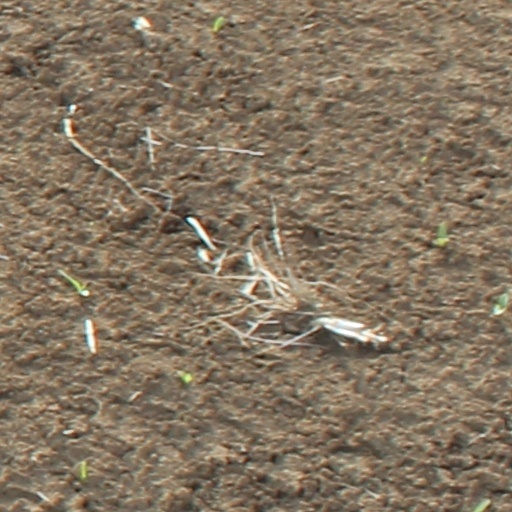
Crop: wheat